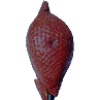
Label: Salak 1